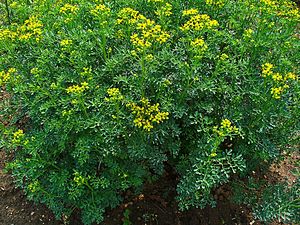
Almindelig rude
Almindelig rude er en halvbusk med en løs, busket vækst, fjersnitdelte blade og gule blomster. Arten har tidligere været brugt som lægeplante og som krydderurt, men i dag ses den mest anvendt som en tørketålende prydplante.